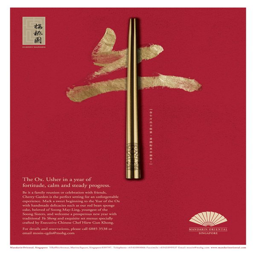
like how they used the product and calligraphy together to create the character .